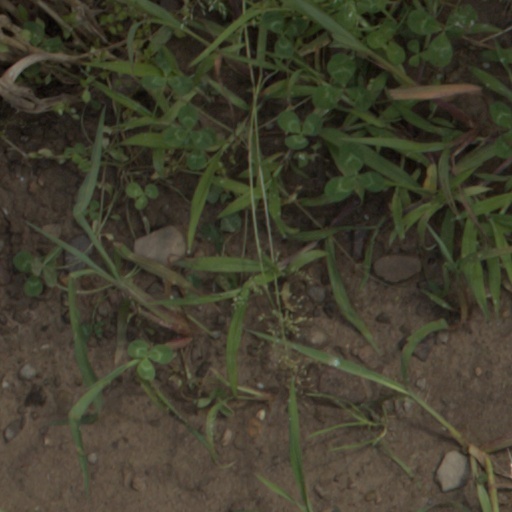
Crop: wheat